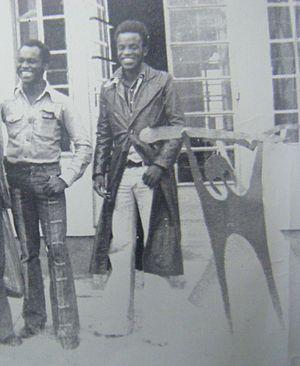
Henry Tayali est un peintre, graveur, sculpteur, conteur et conférencier zambien.